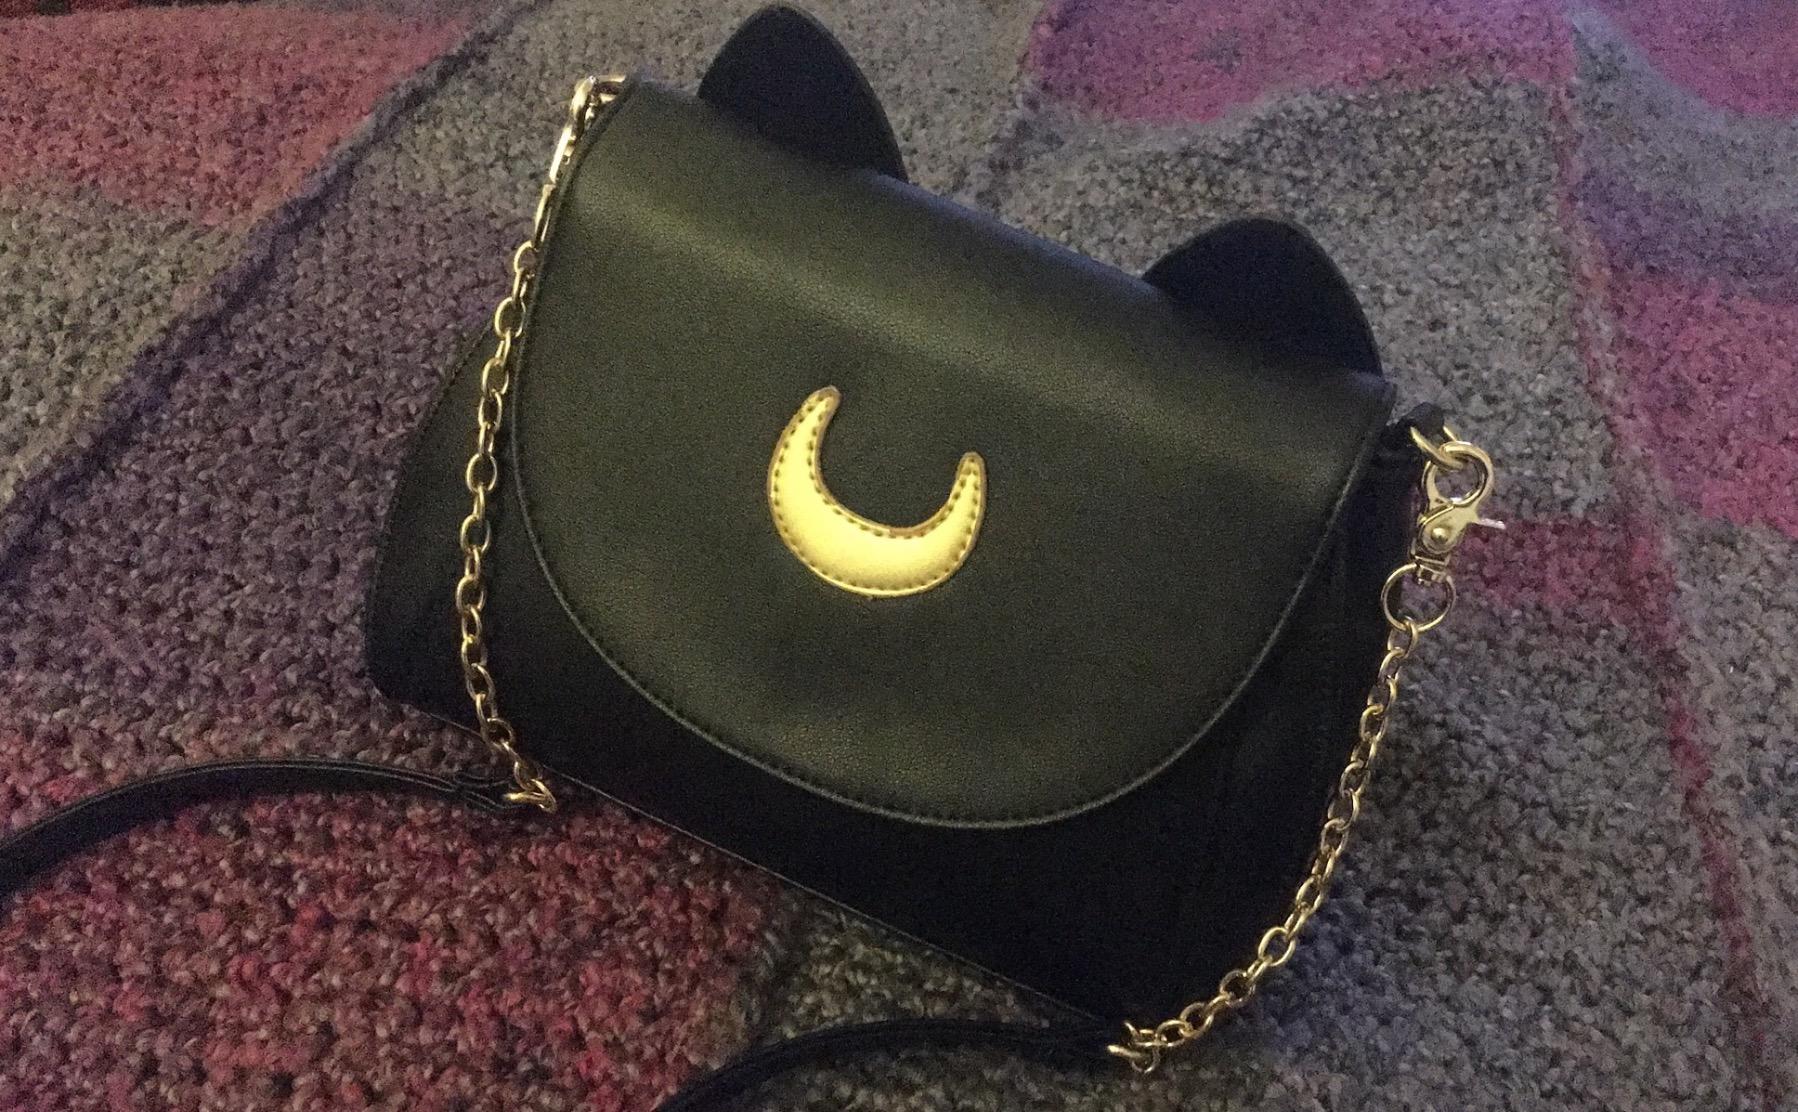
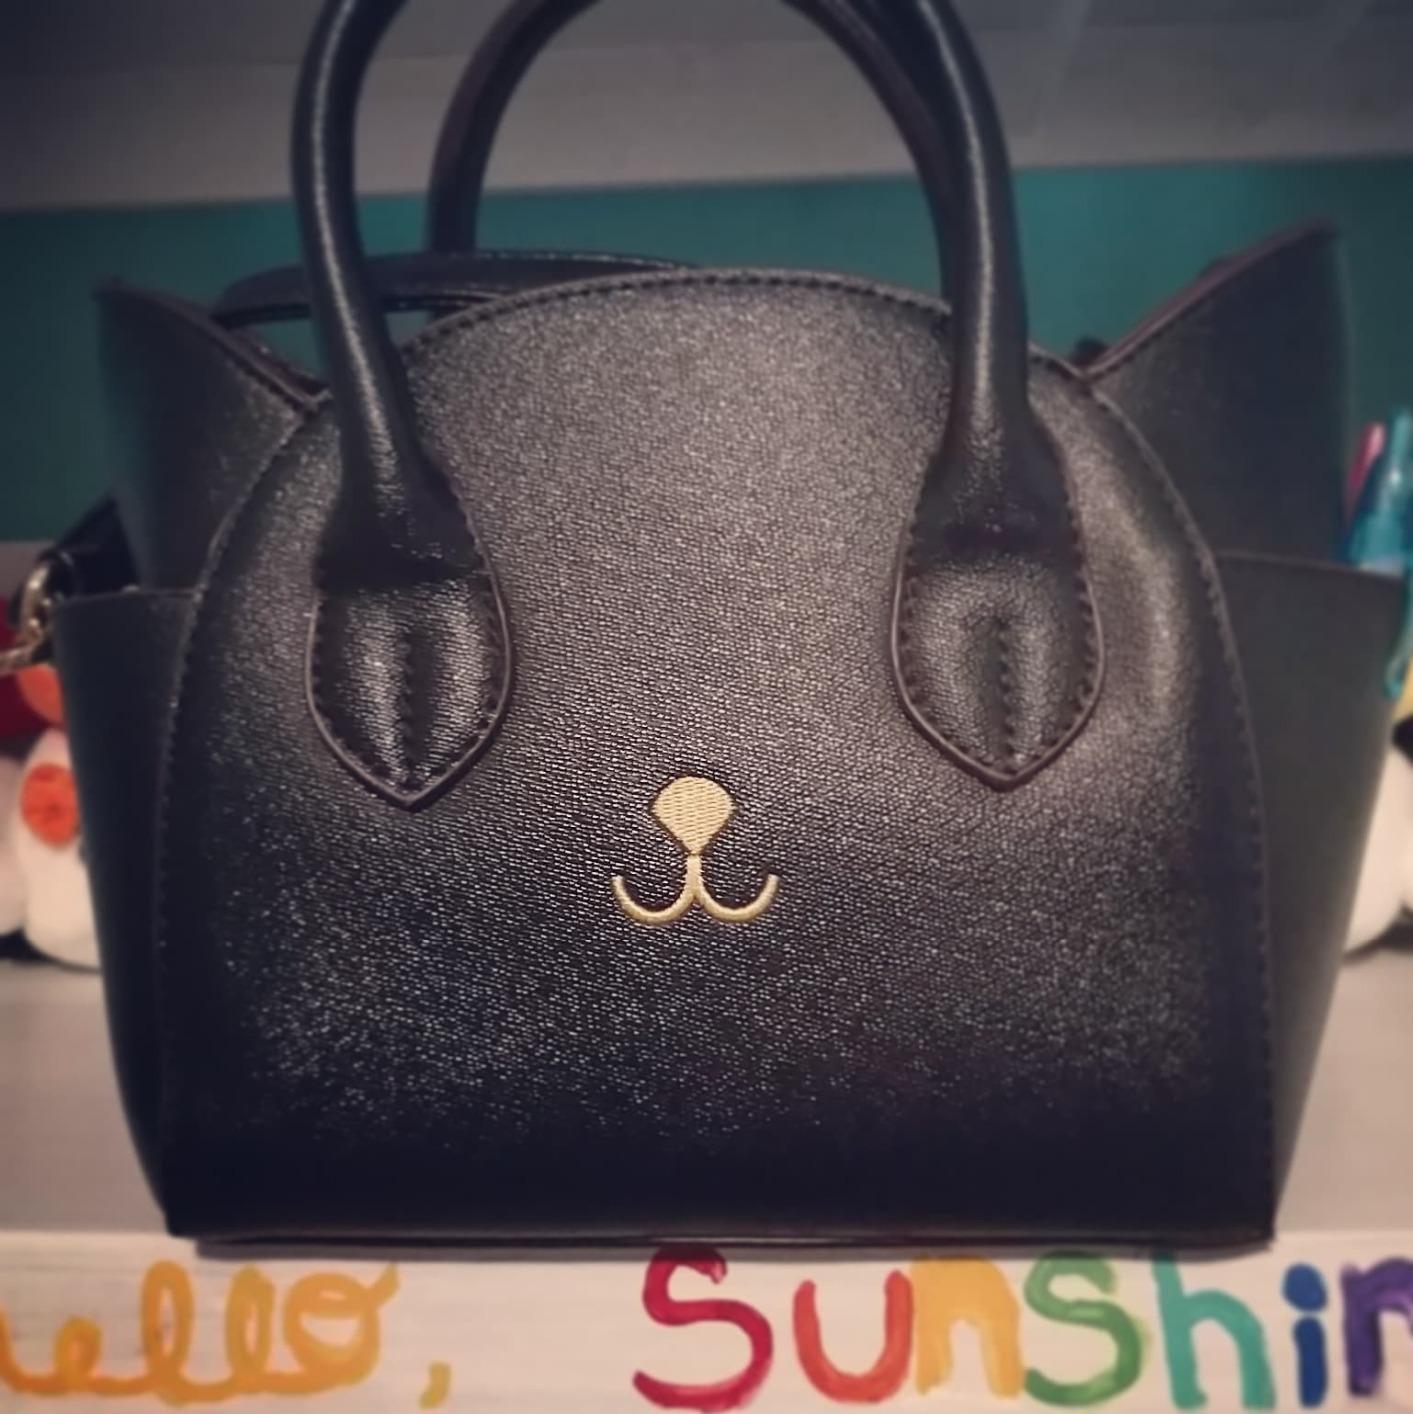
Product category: accessories_handbag
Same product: no